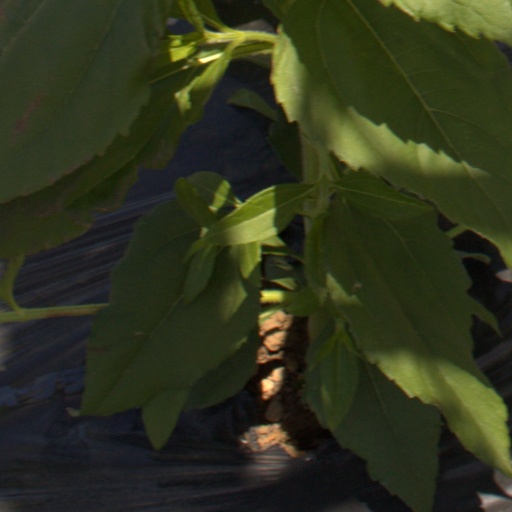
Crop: Jerusalem artichoke